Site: brandenburg
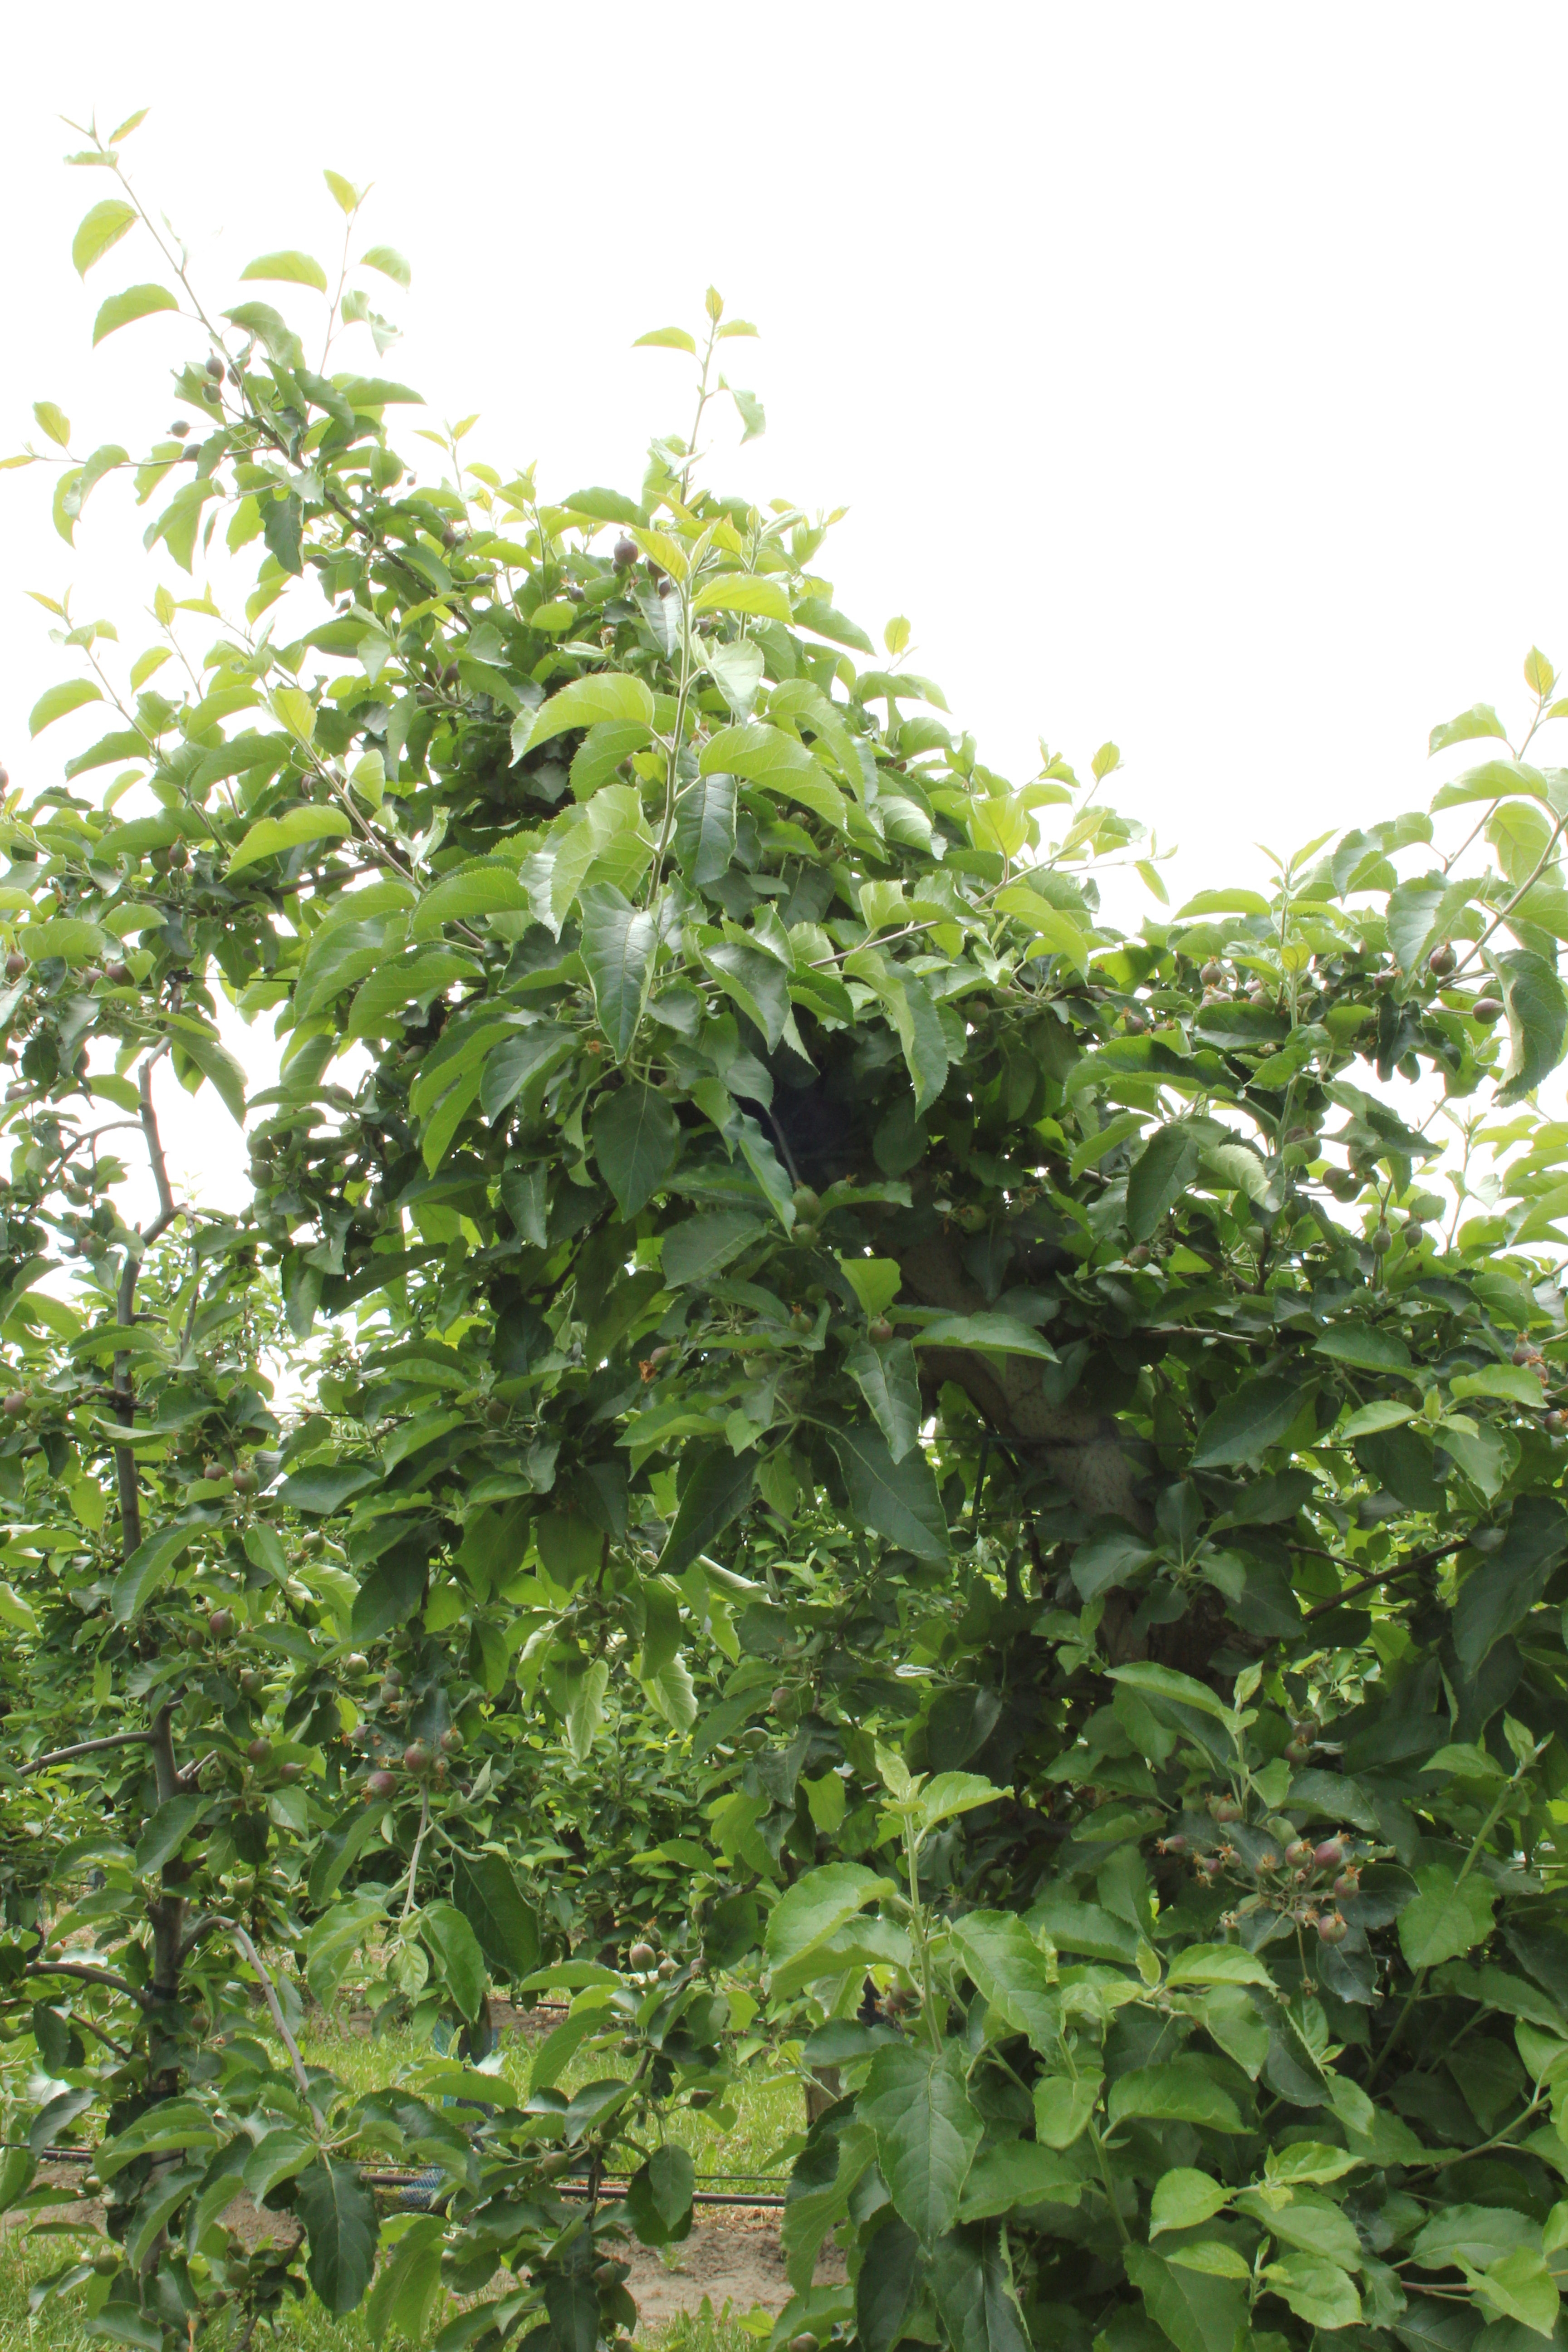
Growth stage (BBCH 72): Development of fruit